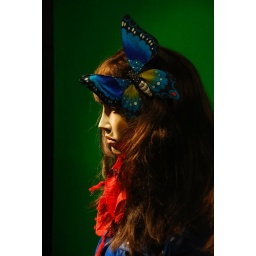
Best use of butterfly by a window designer.